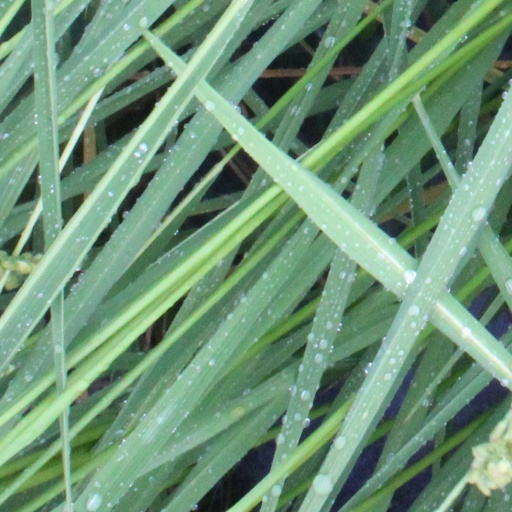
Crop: rice